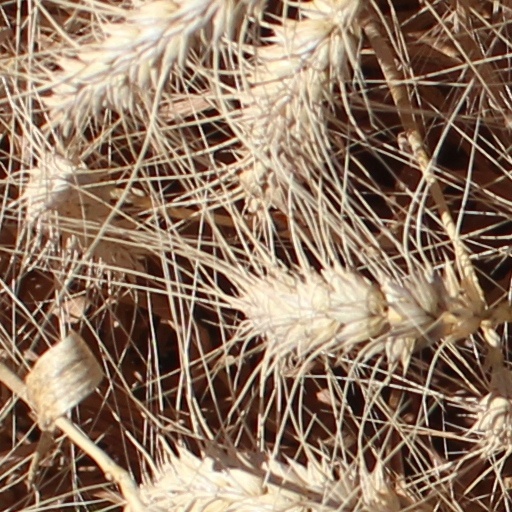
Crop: wheat